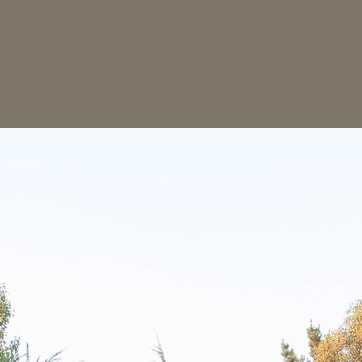
Material: sky